Gurktal Alps

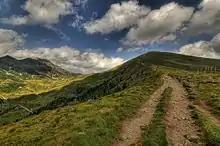
Hiking trail near Bad Kleinkirchheim

The landscape has numerous mountain pastures and was the site of transhumance agriculture. The Gurktal Alps were also a mining area for iron and silver. Magnesite deposits are still being exploited near Radenthein.